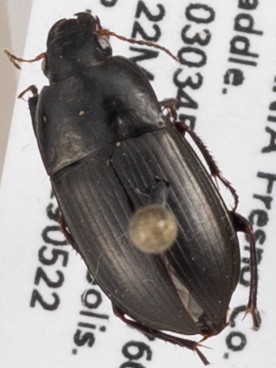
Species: Amara conflata
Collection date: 2019-05-22
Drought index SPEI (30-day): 0.992
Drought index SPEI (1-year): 0.348
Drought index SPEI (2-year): -0.142